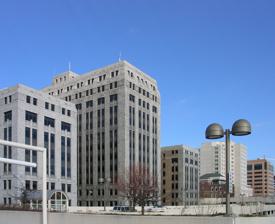
Building: State Office Building (Madison, Wisconsin)
Country: United States of America
Year built: 1939
United States historic place State Office Building U.S. National Register of Historic Places State Office Building, south side Show map of Wisconsin Show map of the United States Location 1 W. Wilson St., Madison, Wisconsin Coordinates 43°4′19″N 89°22′54″W / 43.07194°N 89.38167°W / 43.07194; -89.38167 Area 1.5 acres (0.61 ha) Built 1931, 1939, 1956 Architect Peabody, Arthur Architectural style Art Deco NRHP reference No. 82000658 Added to NRHP January 28, 1982 The State Office Building is an 11-story, 177-foot-tall (54 m) high-rise located in downtown Madison, Wisconsin , United States. The complex was built in three separate stages between 1931 and 1959, with the main section being completed in 1939. It is built in an art deco style, and it is the tallest office building in downtown Madison. The building was added to the National Register of Historic Places in 1982, considered the best representative of intact large-scale Art Deco architecture in Madison. It is also significant for its connection to the Public Works Administration. Design As Wisconsin's state government outgrew existing facilities, the legislature recognized the need for more office space in Madison. In 1929 State Architect Arthur Peabody designed this building. His design has an E-shaped footprint, with the arms of the E reaching toward Lake Monona . The wing that is the center arm of the E is most prominent, standing eleven stories. Other parts of the E are six stories tall. The top stories taper in, and the public exterior is clad in gray granite. Main entrance on Wilson Street Art Deco style is characterized by an emphasis on verticality and classical motifs, and this building has them. The two-story entrance on Wilson Street is flanked by colossal fluted columns and lit by bronze lamps. Windows decorated with stylized shields and acanthus leaves are grouped into columns separated by stone pilasters topped with stylized torches. Inside, the lobby has a terrazzo floor and the walls and ceiling are decorated with Appalachian Fossil Gray marble , Appalachian Dark, Kasota Yellow, and Westfield Green. The ceiling has a border of terracotta fans, shells and flowers. Other common spaces are decorated with different marbles. Construction of the building The building was constructed in phases, with funding tight during the Great Depression . The north wing was built from 1930 to 1931, with J.H. Findorff & Sons as general contractor. The central wing was completed in 1939 with J.P. Cullen & Sons as general contractor. Total cost for the first two phases was $1,832,000, with $824,400 of that funded by a grant from the New Deal Public Works Administration . The south wing was finally completed in 1956, with Cullen again the general contractor and new State Architect Roger Kirschhoff supervising. The last wing cost about $3.5 million. The masonry wall construction of the first and main units built lack a water drainage system, albeit typical for their 1930s vintage. Recent The State Office Building's north side, facing Wilson Street As of 2025, the building is occupied by the Wisconsin Department of Health Services , but DHS plans to move to other quarters, and the state plans to sell the building. See also List of tallest buildings in Madison References